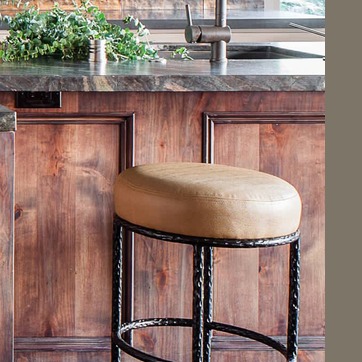
Material: leather